Dečani operation

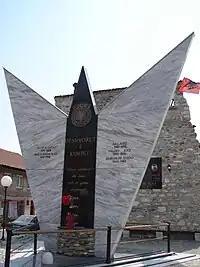

Amid heavy fighting in the Dečani region, the displacement of Albanian civilians began. United Nations (UN) estimates indicated that at least 65,000 people were forced into temporary shelters. Kosovar Albanian representatives reported that tens of thousands had fled, while 15,000–20,000 Kosovar Albanian refugees had gathered in Istinić as a result of the operation of Serbian forces in the Deçani and Ðakovica areas. Yugoslav authorities denied reports of mass crossings into Albania, asserting that the border was under tight control. In early June 1998, diplomats who visited Dečani described the area as a combat zone. Two villages to the north of Dečani and in the areas of Mališevo, Orahovac and Komorane houses were completely burnt to the ground. Some diplomats stated that houses were burnt down and that the town of Dečani appeared deserted. Meanwhile, in the regions of Srbica and Glogovac were shelled causing some 40,000 people to flee the region.